William Blake

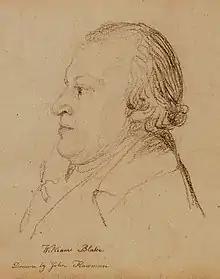
Sketch of Blake from, circa 1804, by John Flaxman

Blake's marriage to Catherine was close and devoted until his death. Blake taught Catherine to write, and she helped him colour his printed poems. Gilchrist refers to "stormy times" in the early years of the marriage. Some biographers have suggested that Blake tried to bring a concubine into the marriage bed in accordance with the beliefs of the more radical branches of the Swedenborgian Society, but other scholars have dismissed these theories as conjecture.